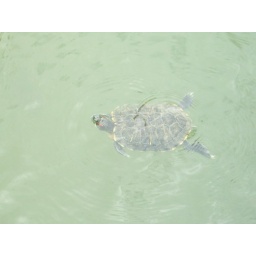
turtle in the lake